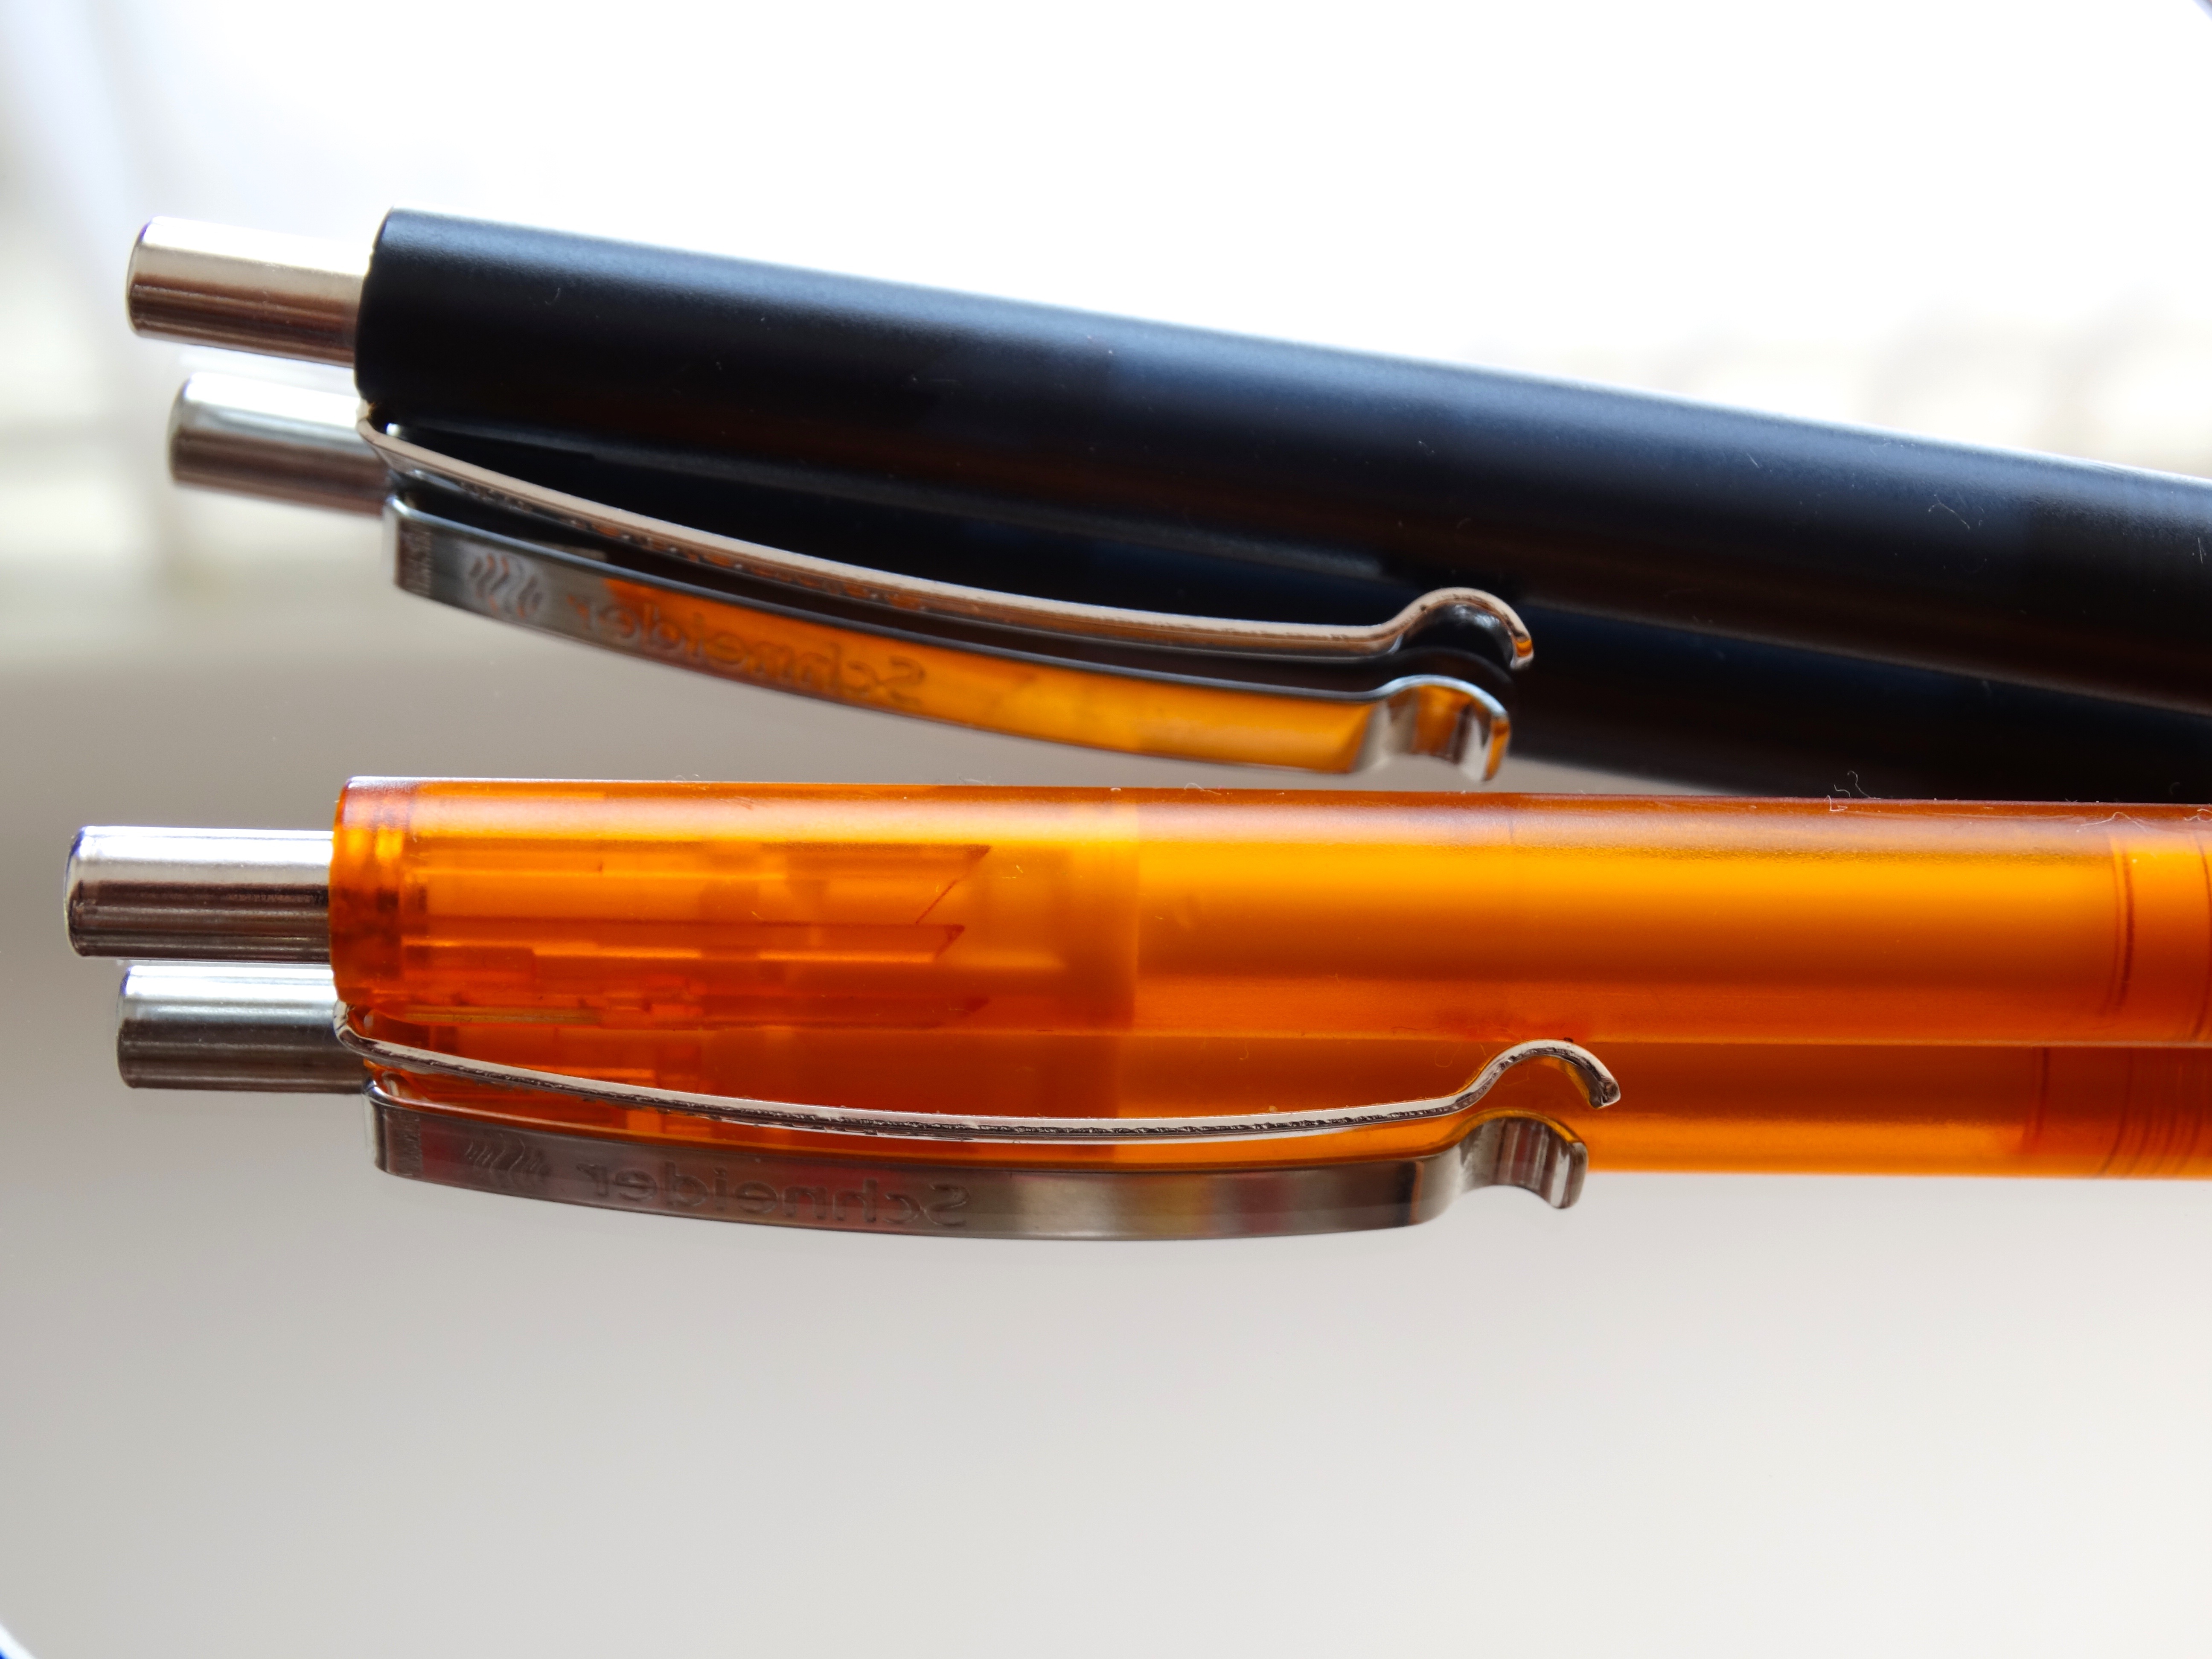
pen, orange, black, fountain pen, violin, writing implement, ball pen, writing utensil, gun barrel, bowed string instrument, cue stick, kulli